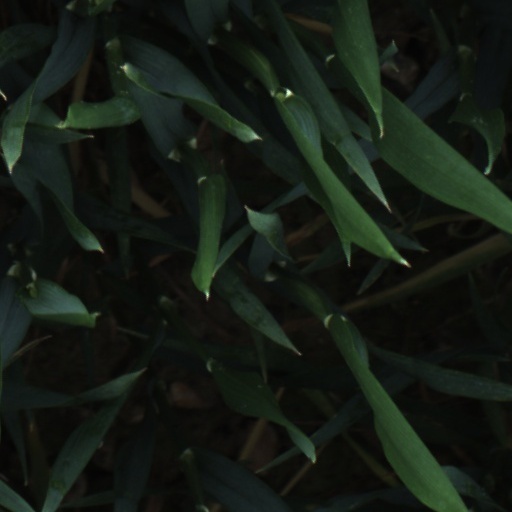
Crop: wheat